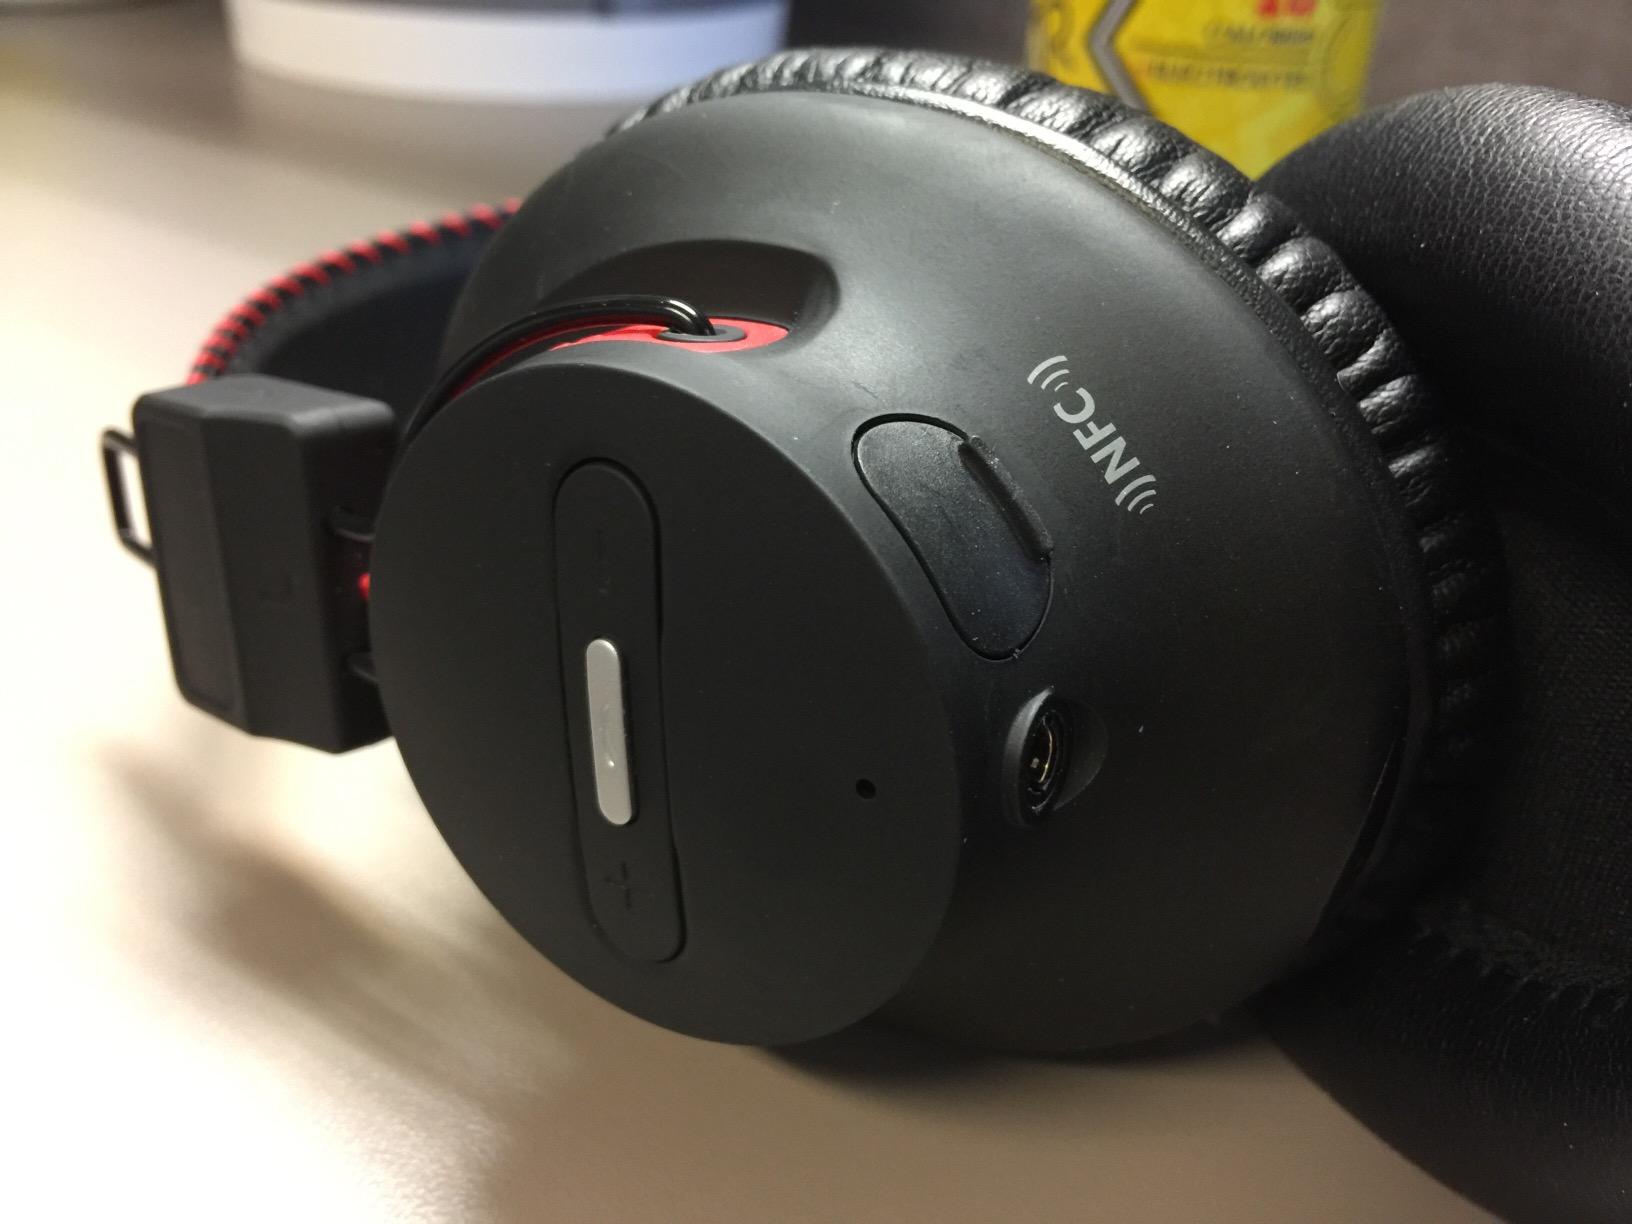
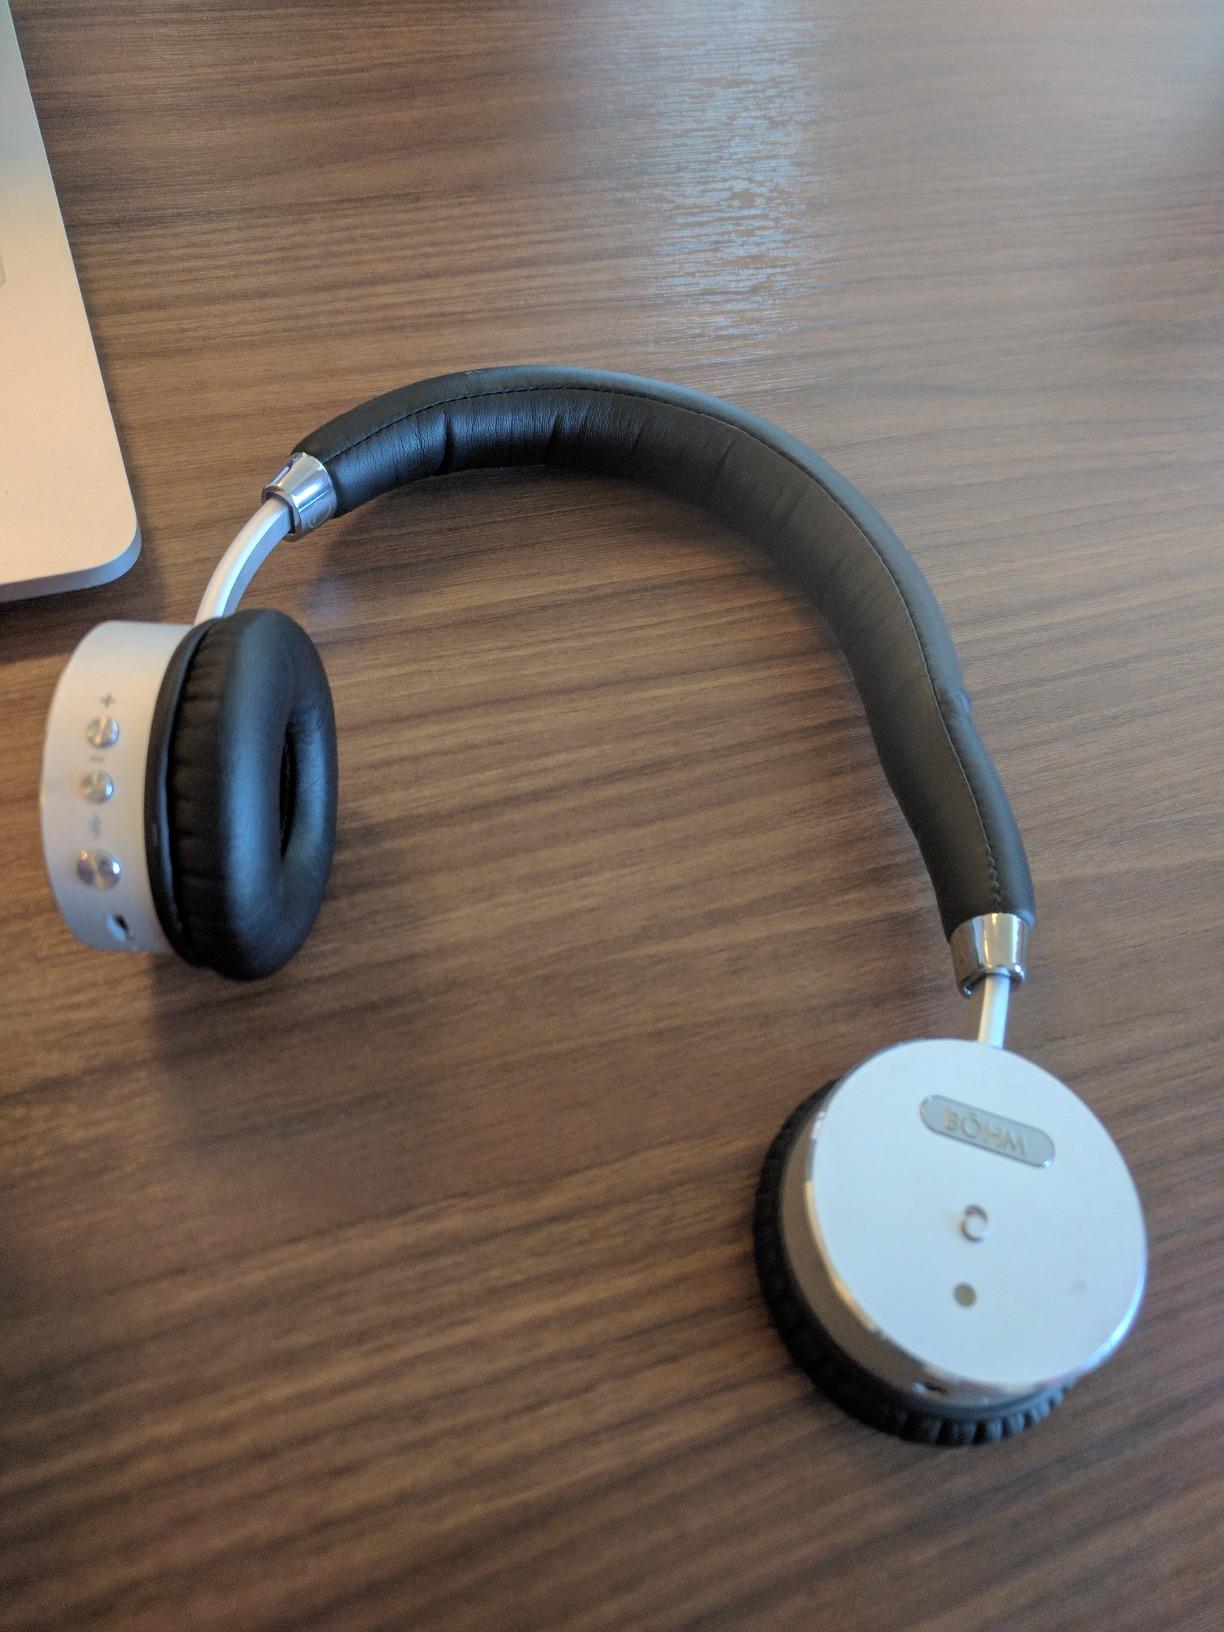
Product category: headphones
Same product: no